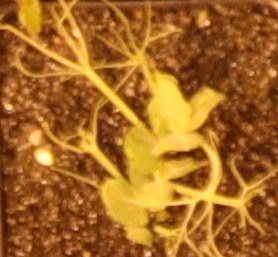
Label: Field Pea